RMS Arlanza (1911)

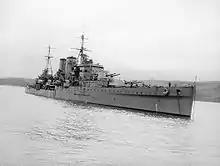
, whose Royal Marines Band played for "Arlanza"s final sailing from Montevideo in August 1938

"Arlanza" resumed commercial service in July 1920. She remained continuously in regular liner service, whereas each of her surviving sisters now undertook cruising at least part-time and in some cases full-time. In 1924 she took Harland and Wolff Chairman Lord Pirrie to the River Plate to assess facilities for the newly ordered RMSP liners and . In 1929 "Arlanza" was converted from coal to oil fuel.